MICappella

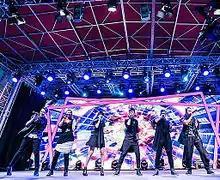
MICappella performing at Shanghai's 2014 Daning music festival

MICappella is a Singaporean a cappella group. They made their debut after competing in the Chinese edition of "The Sing-Off", where they won second place.